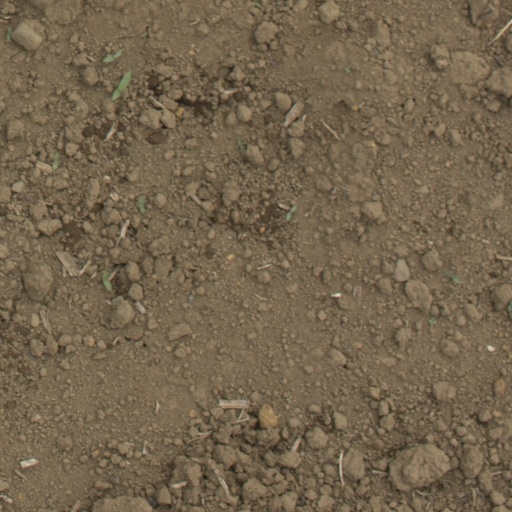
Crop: Jerusalem artichoke